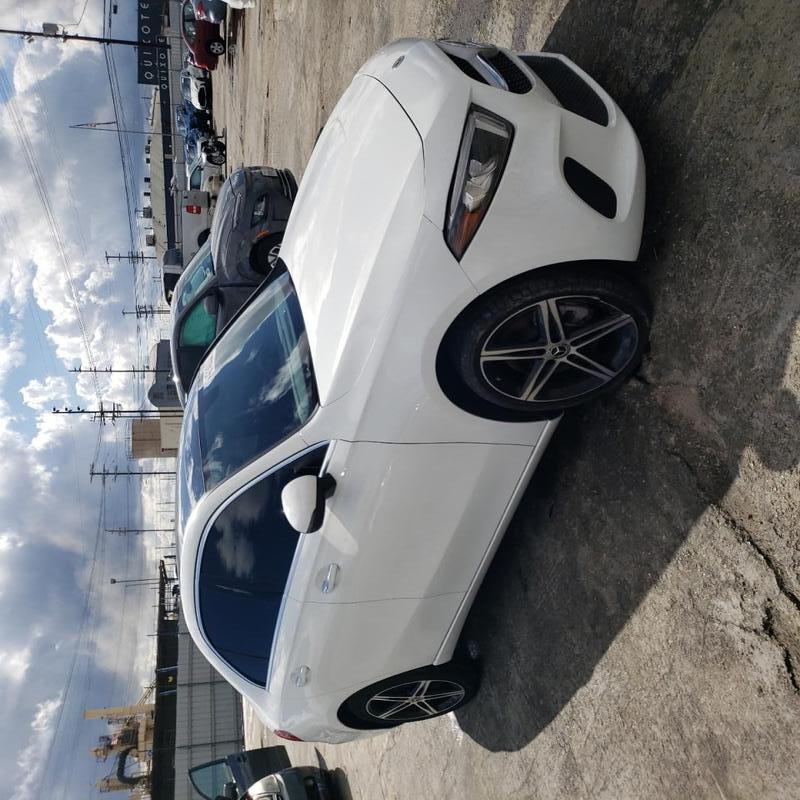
Aucun dommage détecté.
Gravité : aucun